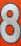
Number: 8